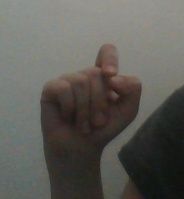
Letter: fa